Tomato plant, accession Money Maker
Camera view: tilt-top (135 deg); turntable rotation: 30 degrees
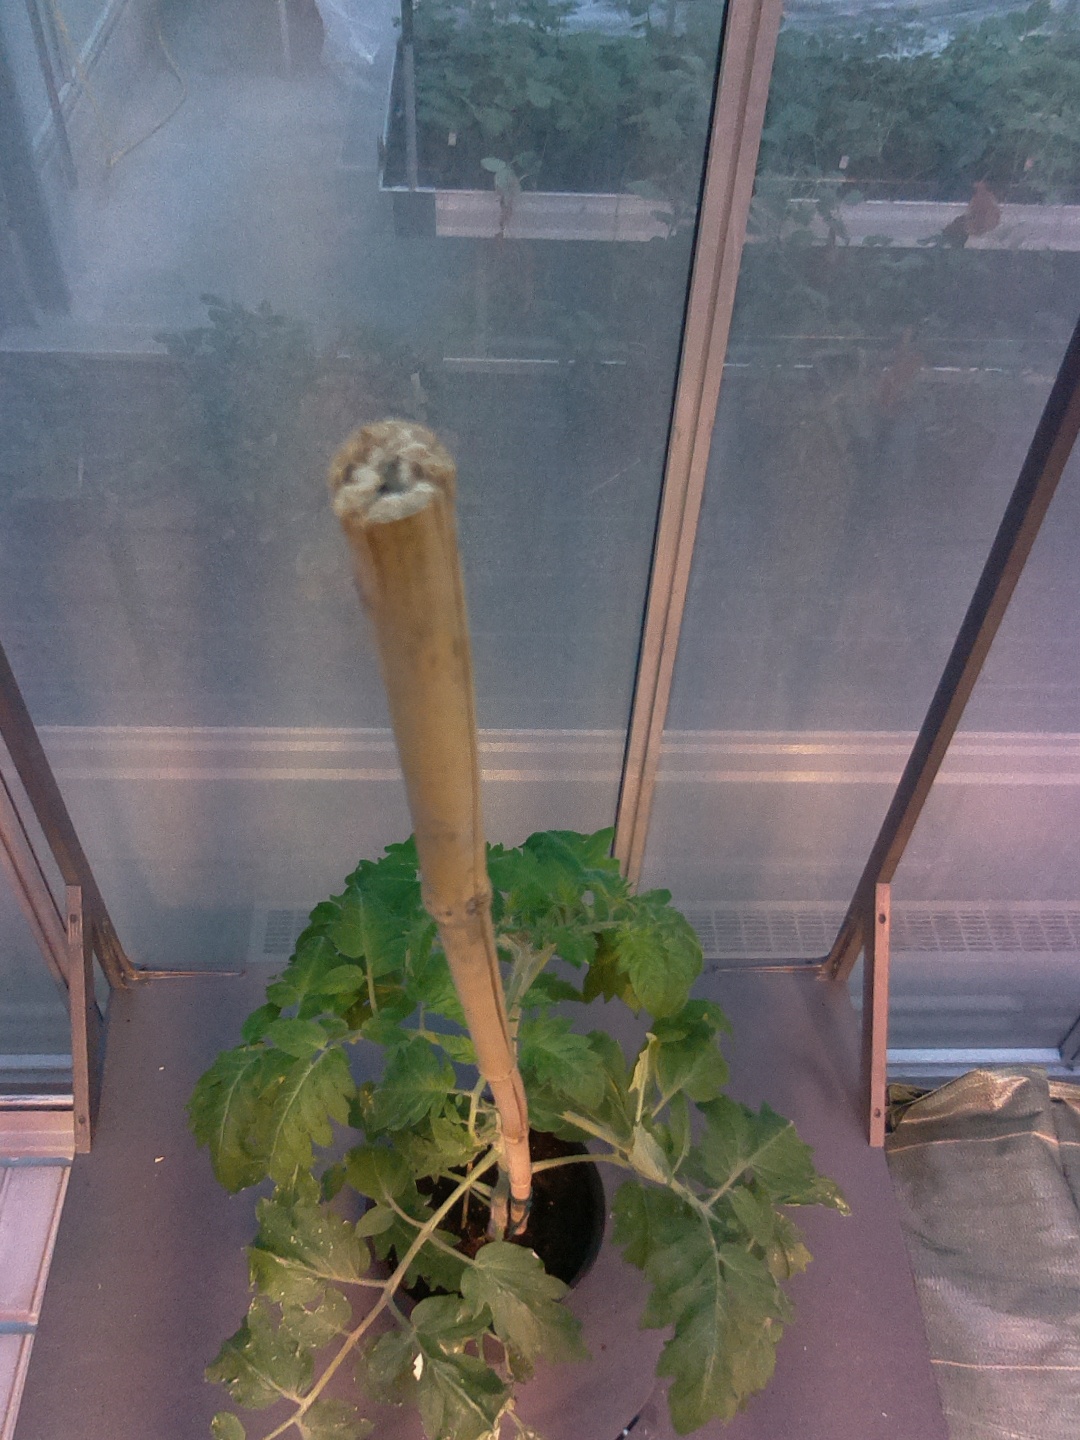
BBCH growth stage 53: 3 inflorescences visible